Danish Golden Age

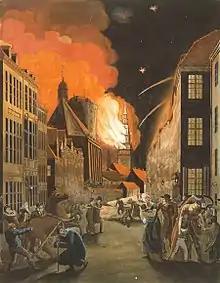
Copenhagen on Fire by C.W. Eckersberg (1807)

The origins of the Golden Age can be traced back to around the beginning of the 19th century, which was a very rough period for Denmark-Norway. Copenhagen, the centre of the country's intellectual life, first experienced huge fires in 1794 and 1795 which destroyed both Christiansborg Palace and large areas of the inner city. In 1801, as a result of the country's involvement in the League of Armed Neutrality, the Royal Navy successfully attacked a Danish fleet at the Battle of Copenhagen. In 1807, on rumours that the French might force Denmark-Norway to close the Baltic to their shipping, the British bombarded Copenhagen, burning large portions of the city. Then in 1813, as a result of the country's inability to support the costs of war, the Dano-Norwegian government declared a state of bankruptcy. To make matters worse, Norway ceased to be part of the Oldenburg realms when it was ceded to Sweden the following year, at the Treaty of Kiel.